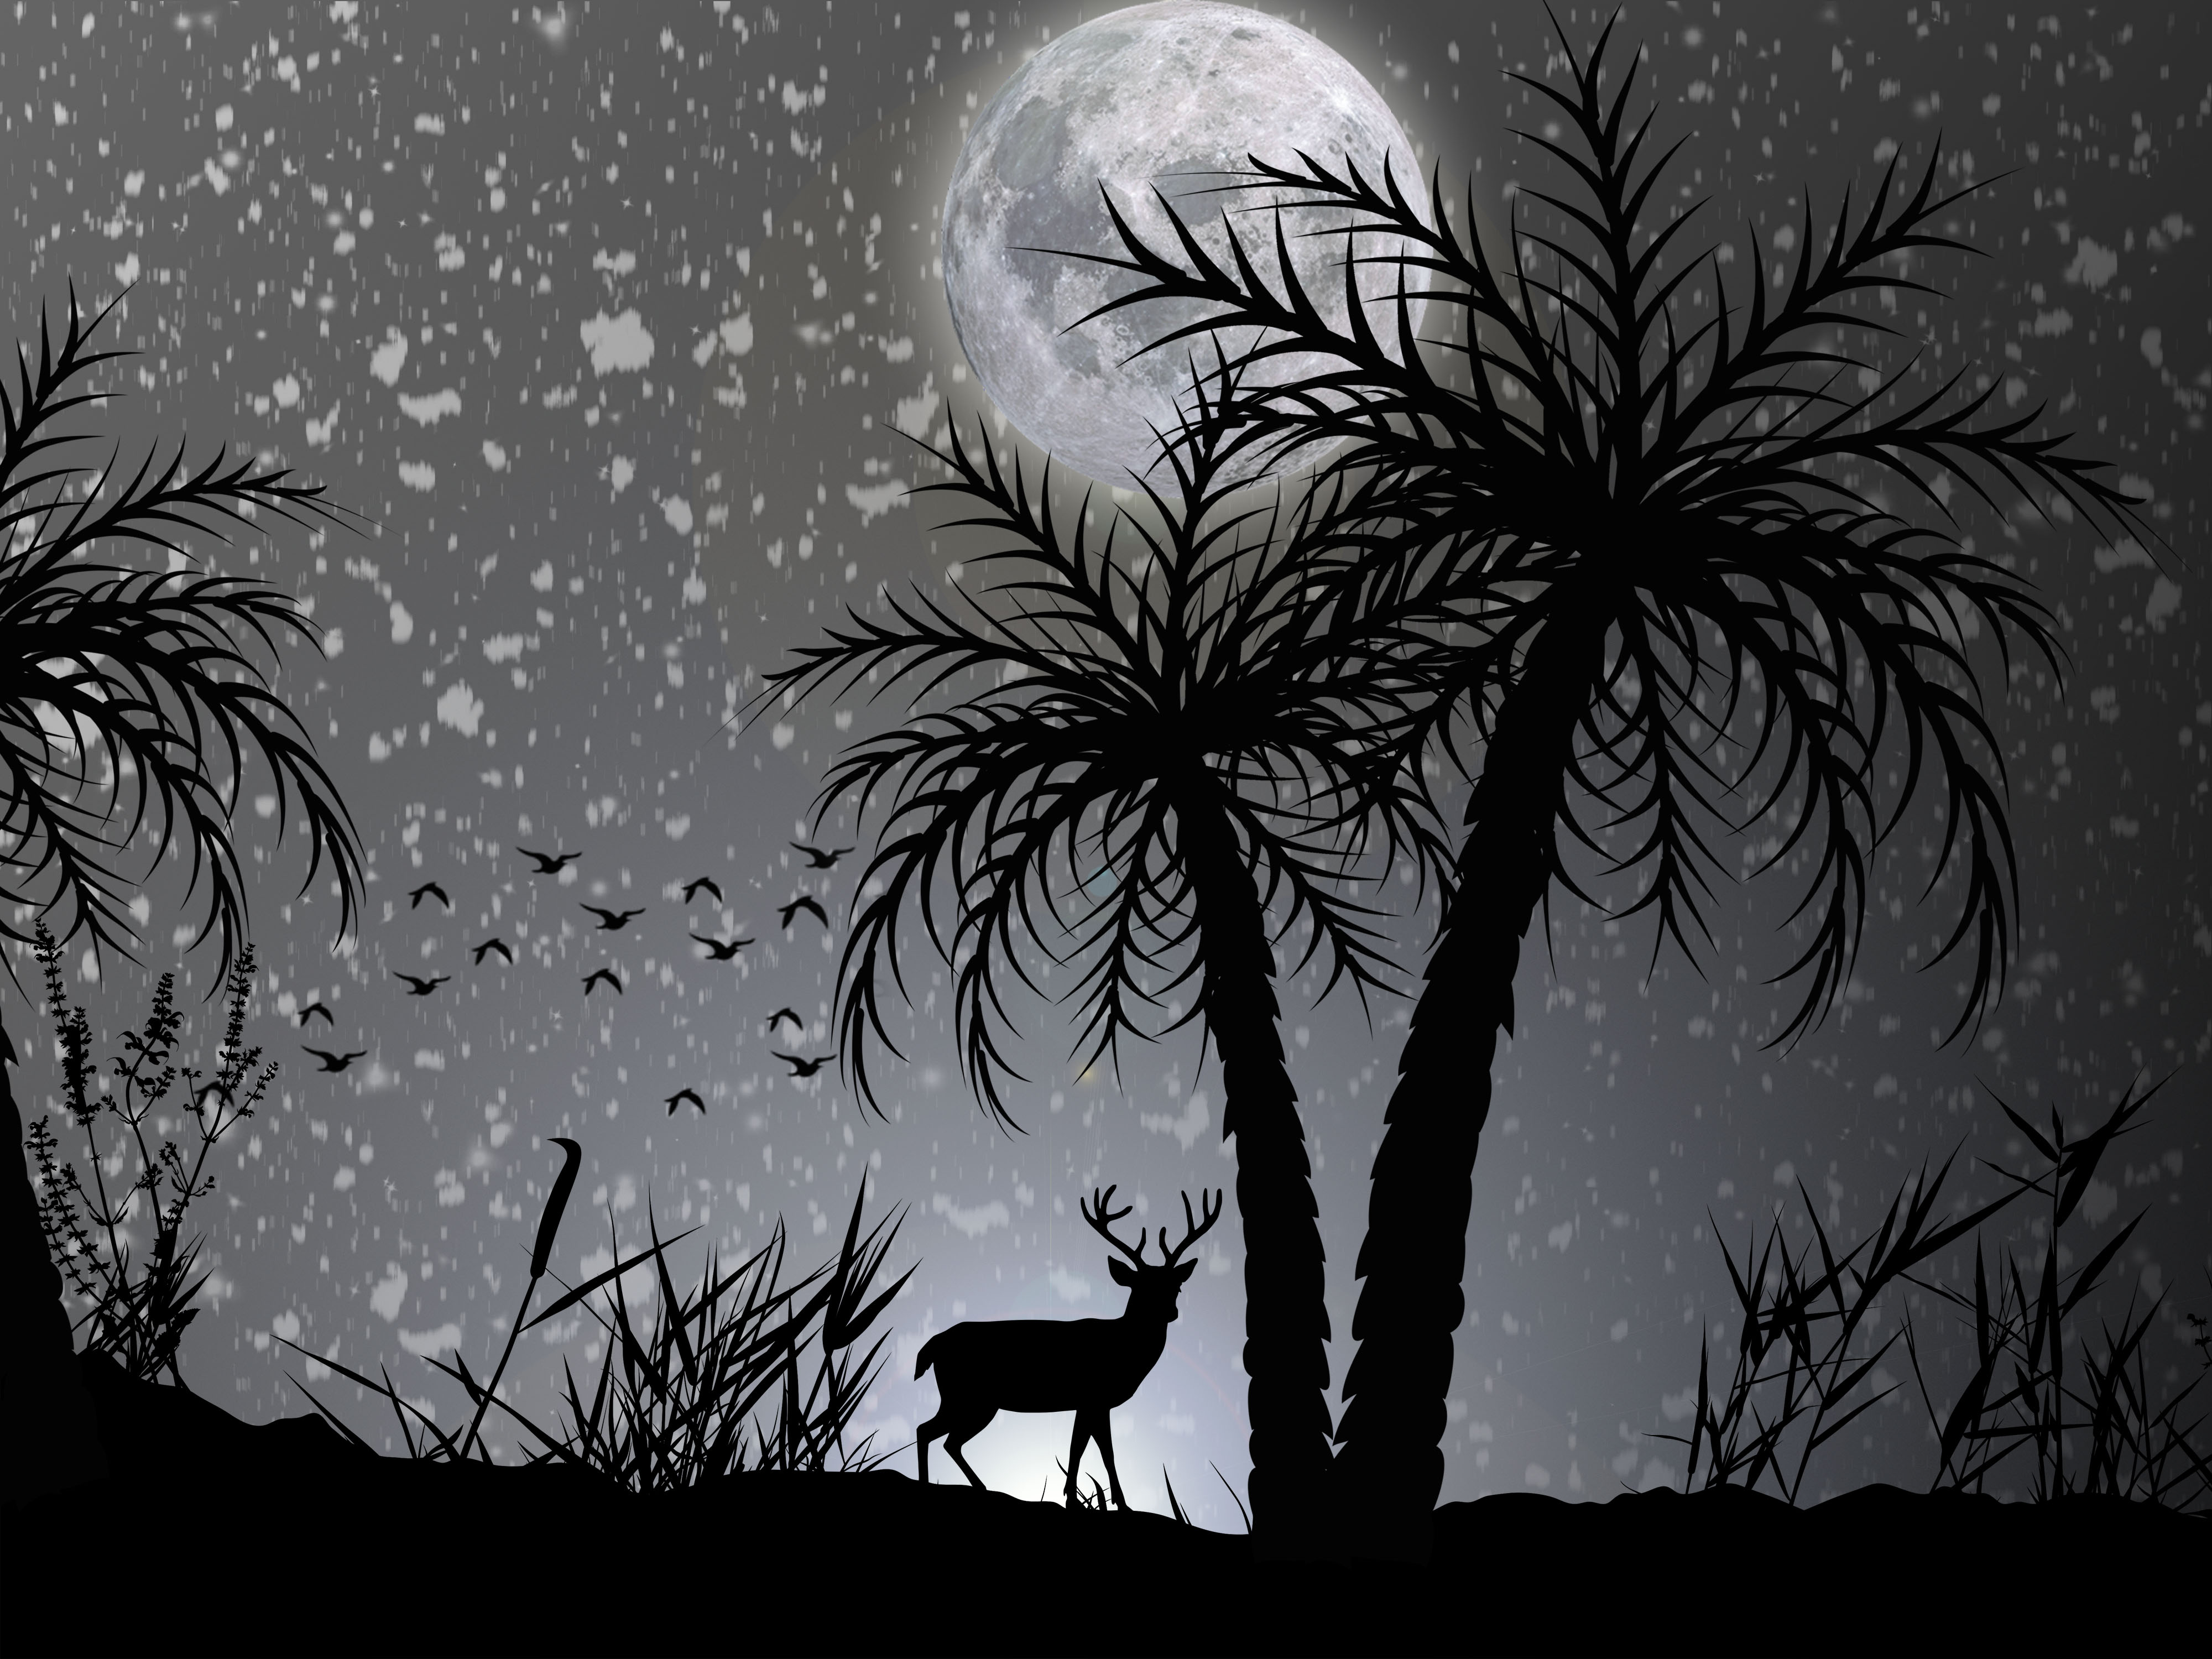
night, silhouette, fantasy, moon, black and white, monochrome photography, tree, photography, sky, arecales, monochrome, darkness, palm tree, branch, computer wallpaper, still life photography, stock photography, plant, visual arts, landscape